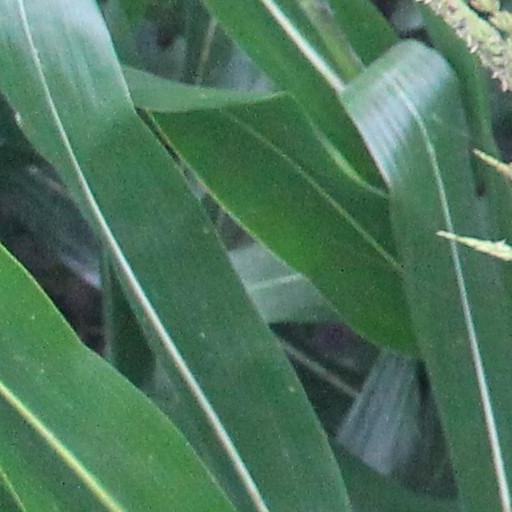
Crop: maize; corn